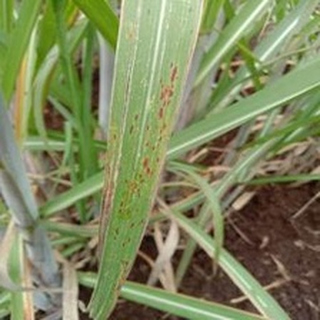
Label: sugarcane_rust